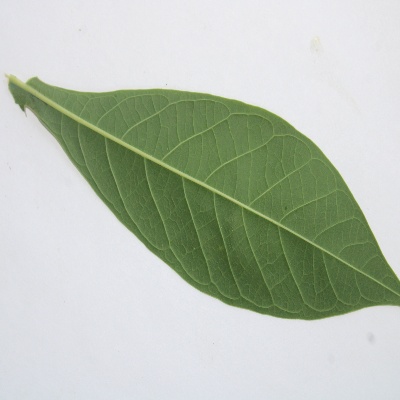
Crop: Cassava
Condition: healthy